Sky position (RA, Dec in degrees): 137.637, 4.141
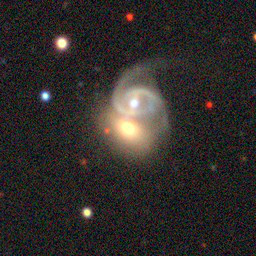
Galaxy morphology: Merging Galaxies